List of ecoregions in Turkey

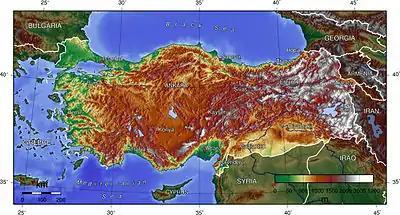
Topographic map of Turkey with the Aegean Sea to the west, the Black Sea to the north and the Mediterranean to the south

The geography of Turkey is roughly rectangular, being more than east-west and north-south. Turkey's of land is divided into two parts by the Bosphorus, the Sea of Marmara and the Dardanelles; European Turkey makes up only 3% of the country, with the rest being in Asia and often known as Anatolia.